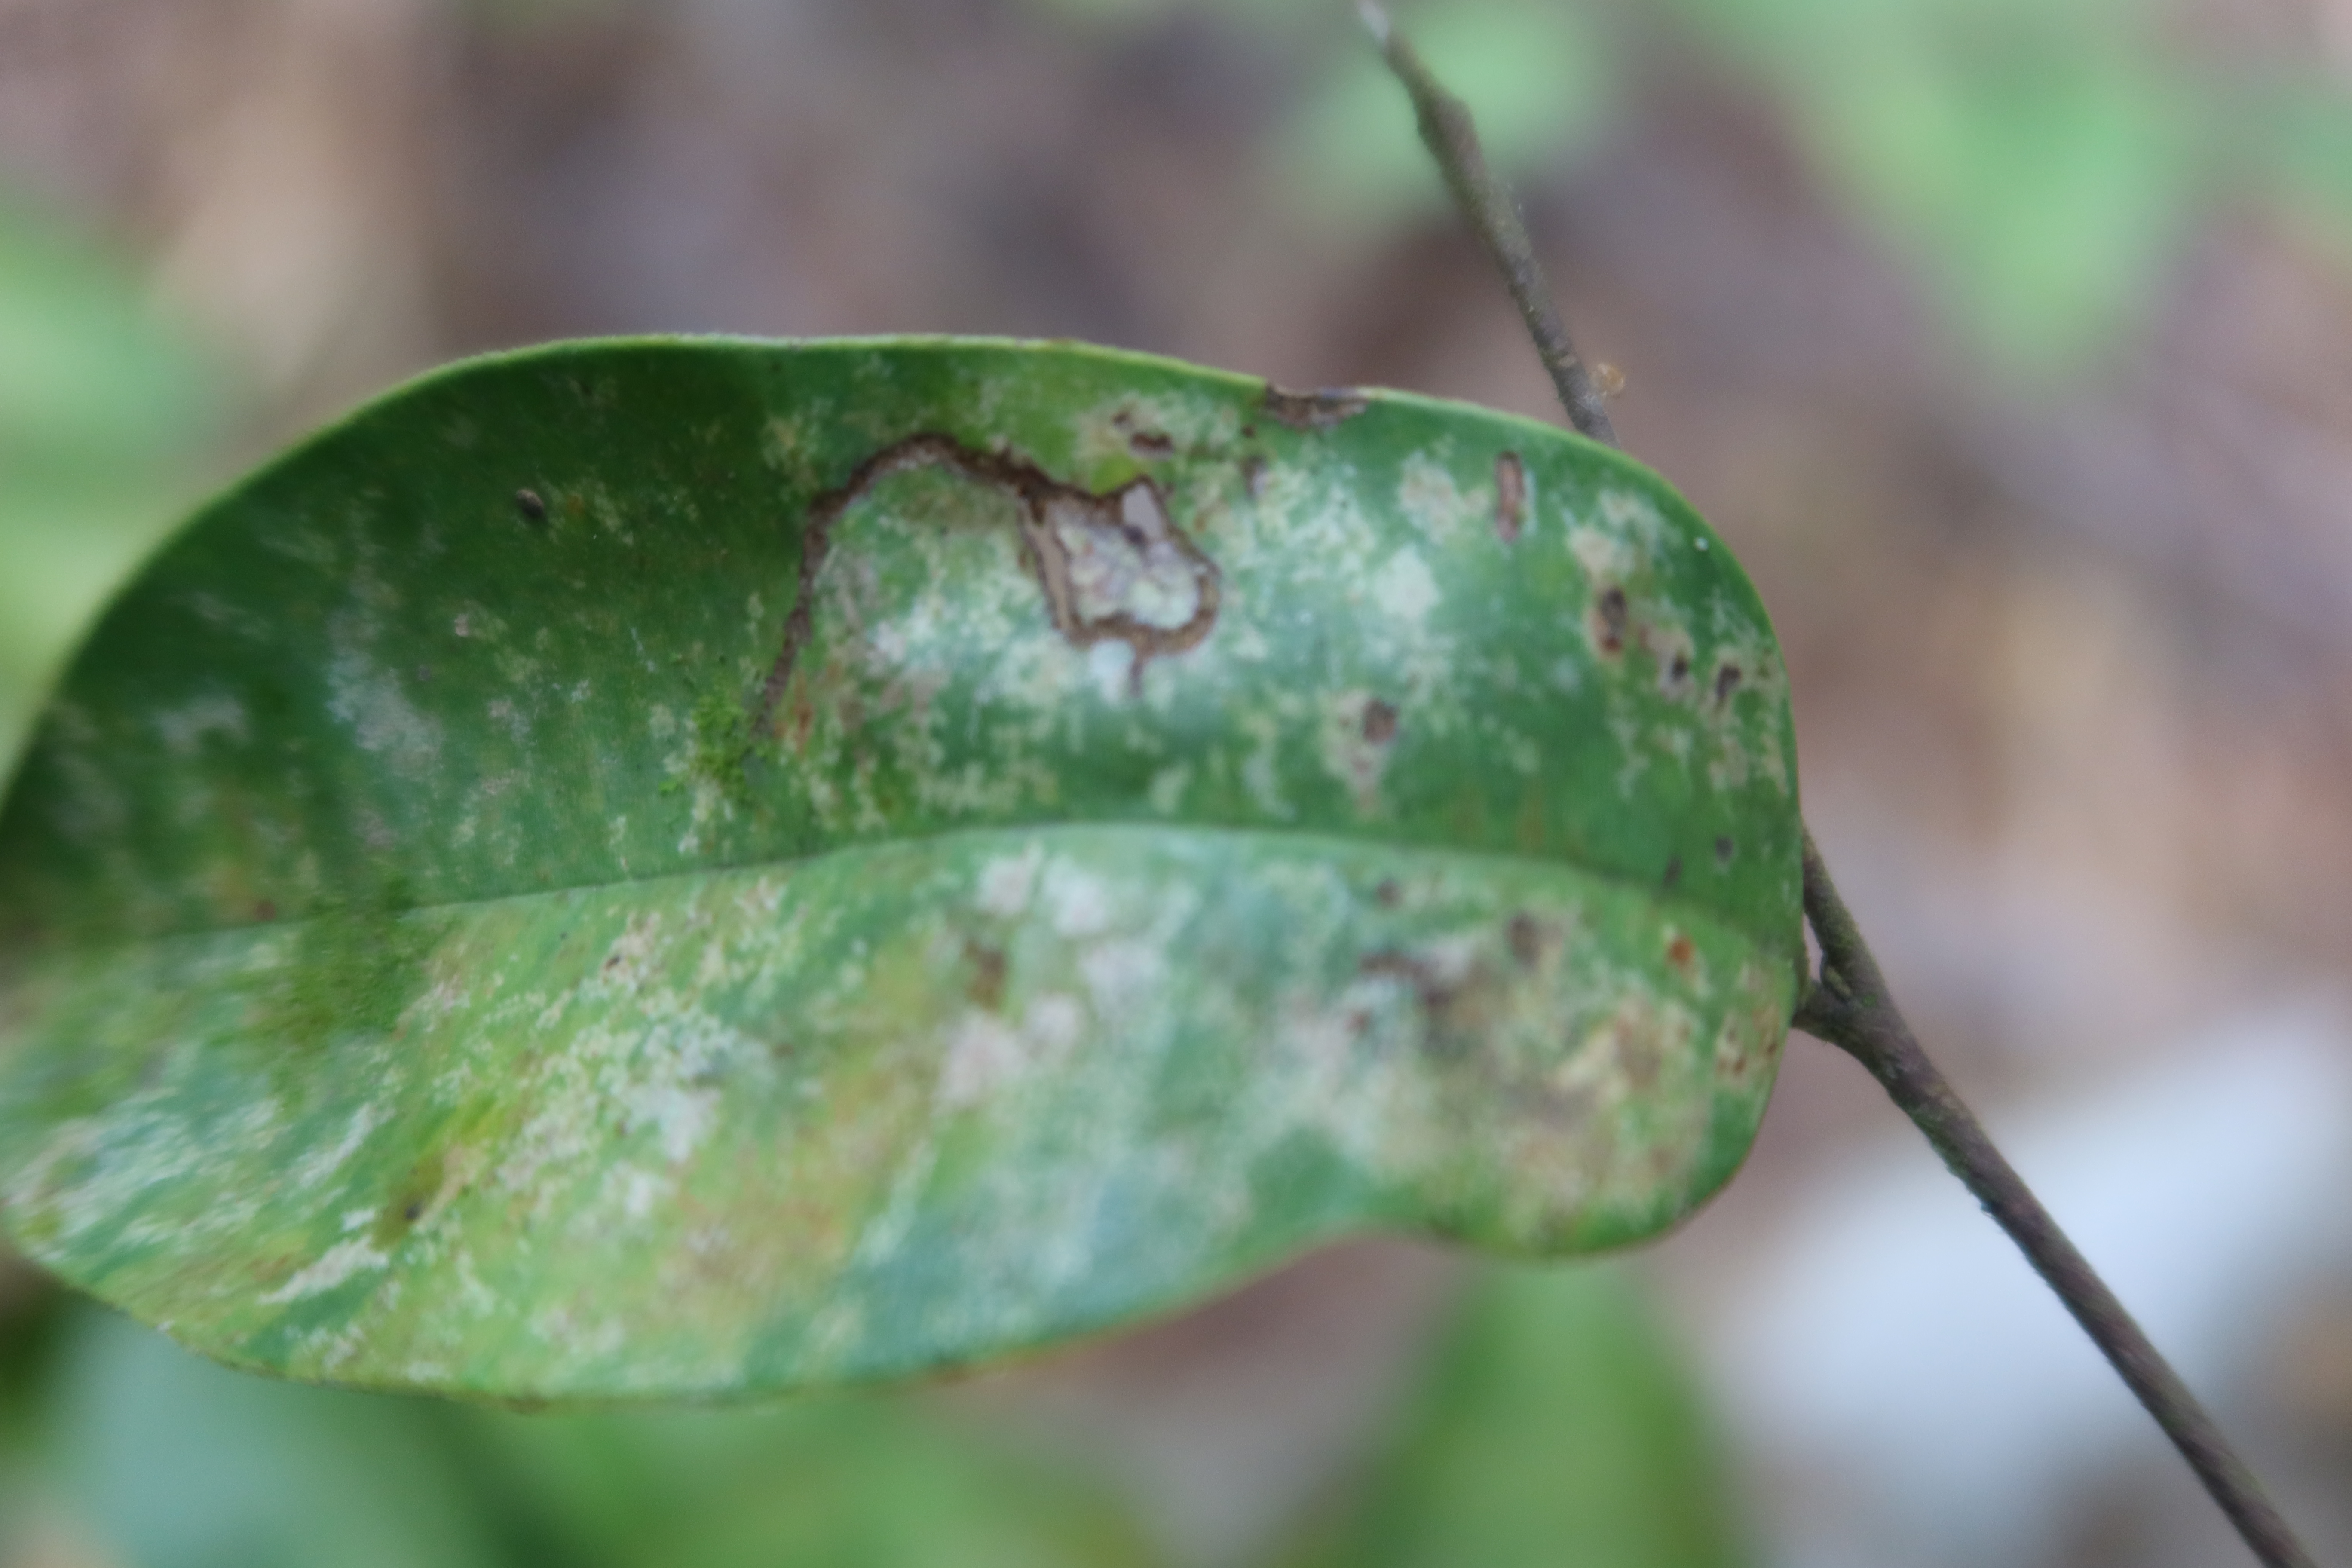
Label: Brown spots